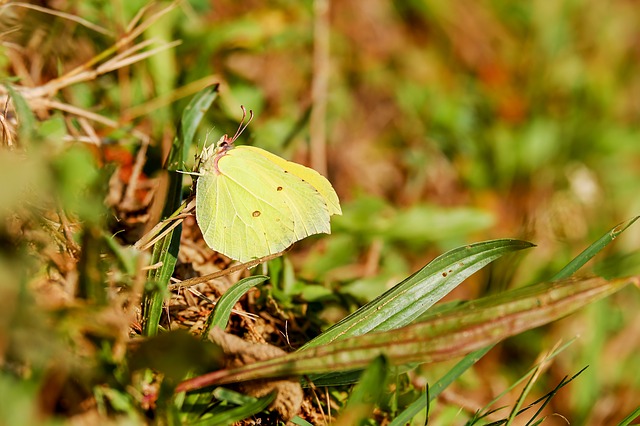
Label: farfalla